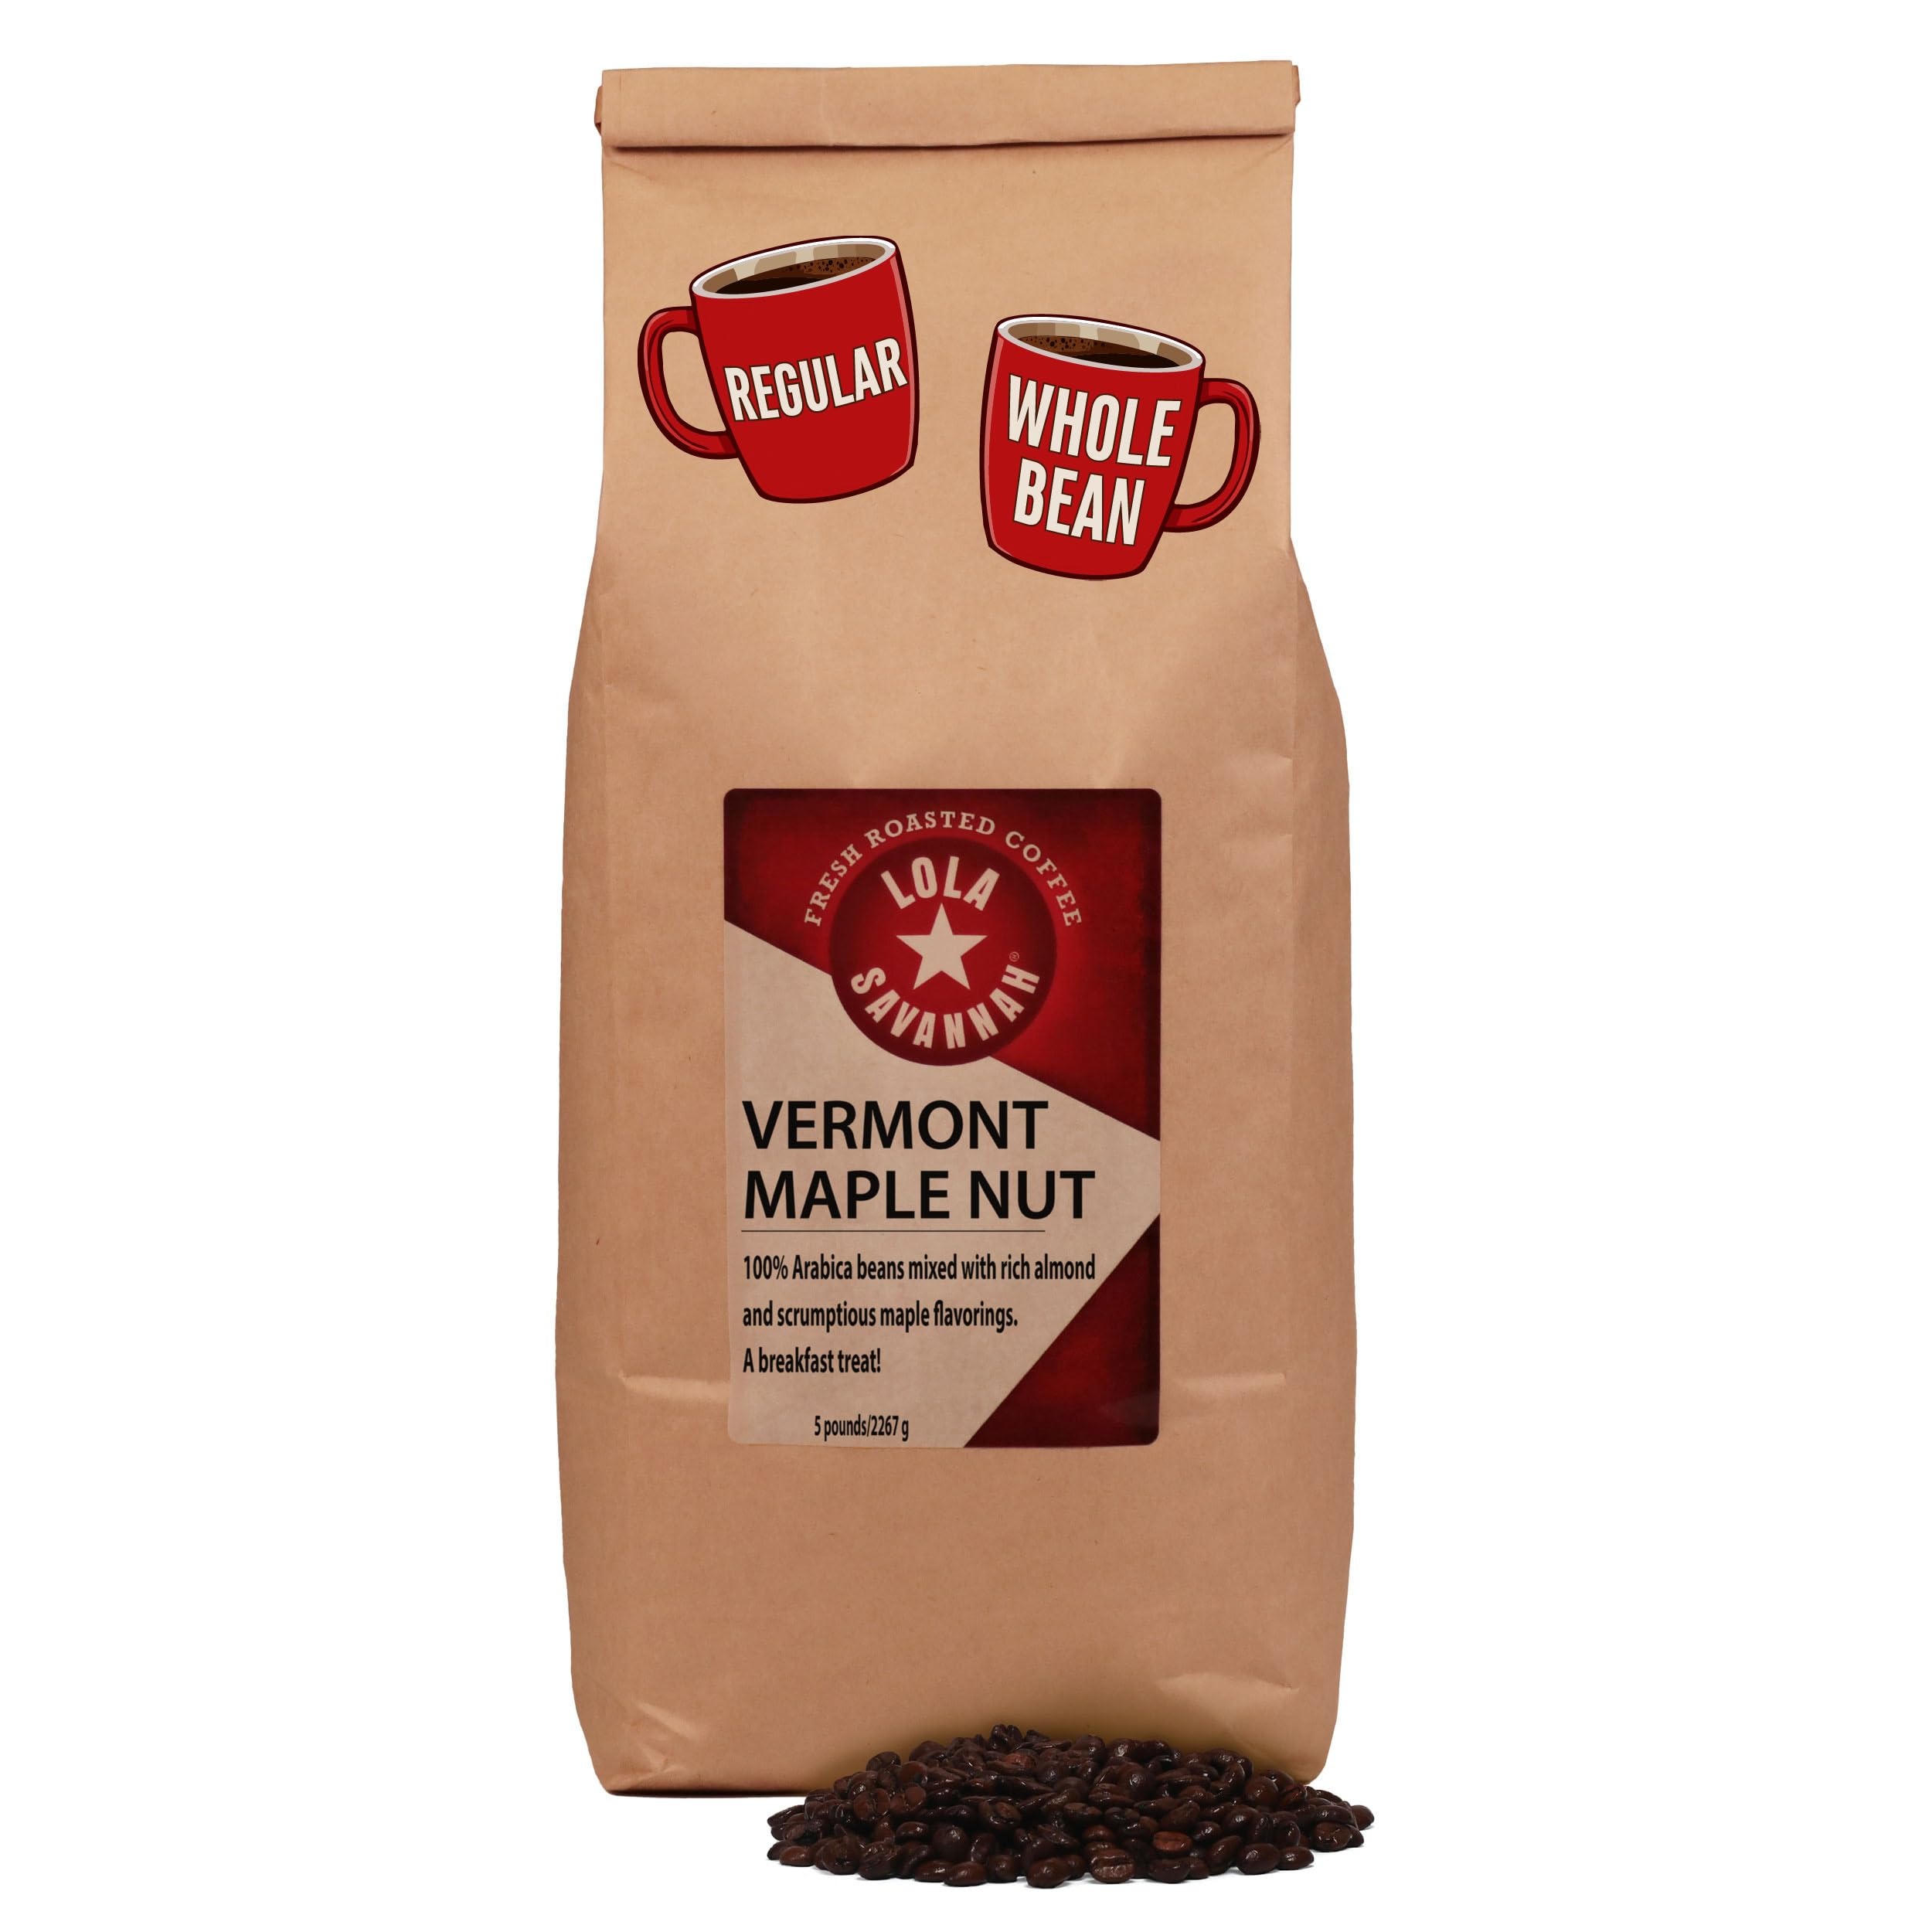
Item Name: Lola Savannah Vermont Maple Nut Whole Bean Caffeinated Coffee, 5lb
Bullet Point 1: BREWED TO PERFECTION - Indulge in the intoxicating aroma and the irresistibly sweet and nutty flavor of our Vermont Maple Nut coffee blend; It hits notes that will make you sing
Bullet Point 2: PREMIUM COFFEE BEANS - We are proud to offer only the finest ingredients in our signature blends and small batch roasting at our Texas facility to deliver fresh, quality, and gourmet specialty coffees
Bullet Point 3: JUMP START YOUR MIND - Our coffee is caffeinated just right to wake up your mind making you alert and ready to take the day; Brew your artisan coffee in a french press, pour-over, or coffee pot
Bullet Point 4: TREAT YOURSELF - To a well rounded, rich cup of coffee with irresistible aromas and heavenly flavors; Lola Savannah promises a sophisticated coffee experience with their premium ingredients and love for the craft
Bullet Point 5: ROASTED TO PERFECTION - We understand the art & the science of crafting exquisite coffee ranging from light, medium, and dark roasts with organic beans, flavored coffees to rich, bold blends
Product Description: Lola Savannah works hard to ensure you experience the best-brewed coffee, whether in the office impressing clients, at a dinner party enjoying a sophisticated dip coffee with your loved ones, or slowly waking up on a Saturday morning indulging in each sip. Our coffee is caffeinated just right to wake up your mind making you alert and ready to take the day without jitters. There is no need for you to leave the comfort of your home or the busyness of your office to experience the enticing aroma and complex flavors and richness in your coffee. We at Lola Savanna take pride and pleasure in roasting quality beans daily in our Texas facility, serving only the freshest cup of coffee. We believe in supporting our community! Pecan trees are native to Texas and are grown all over the state both commercially and ornamentally. We support local growers by combining real pecan pieces from locally grown trees with our best Arabica beans and add a touch of Southern pecan flavoring to create a cup of flavored coffee with a pecan taste as big as Texas. One 5 pound bag.
Value: 80.0
Unit: Ounce

Price: 87.65